Velodyne Lidar

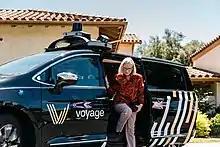
Velodyne Lidar Alpha Puck on a Voyage vehicle

In 2010, Google (now part of Alphabet) began testing self-driving cars in the San Francisco Bay Area using Velodyne’s lidar technology. Alphabet’s first self-driving car prototype (built on a Toyota Prius) used Velodyne’s HDL-64E lidar sensor. Alphabet (Google) has since stopped using Velodyne sensors in its vehicles.